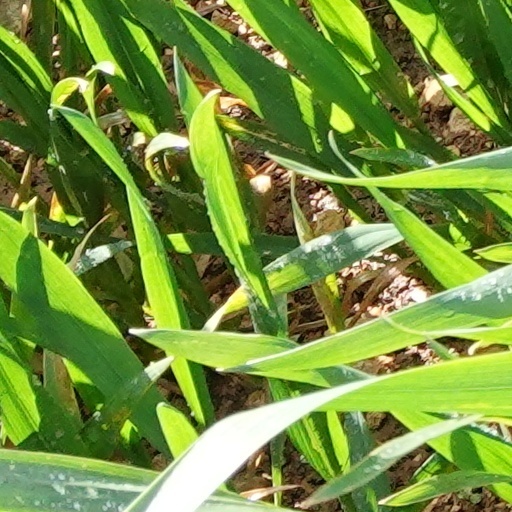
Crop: wheat